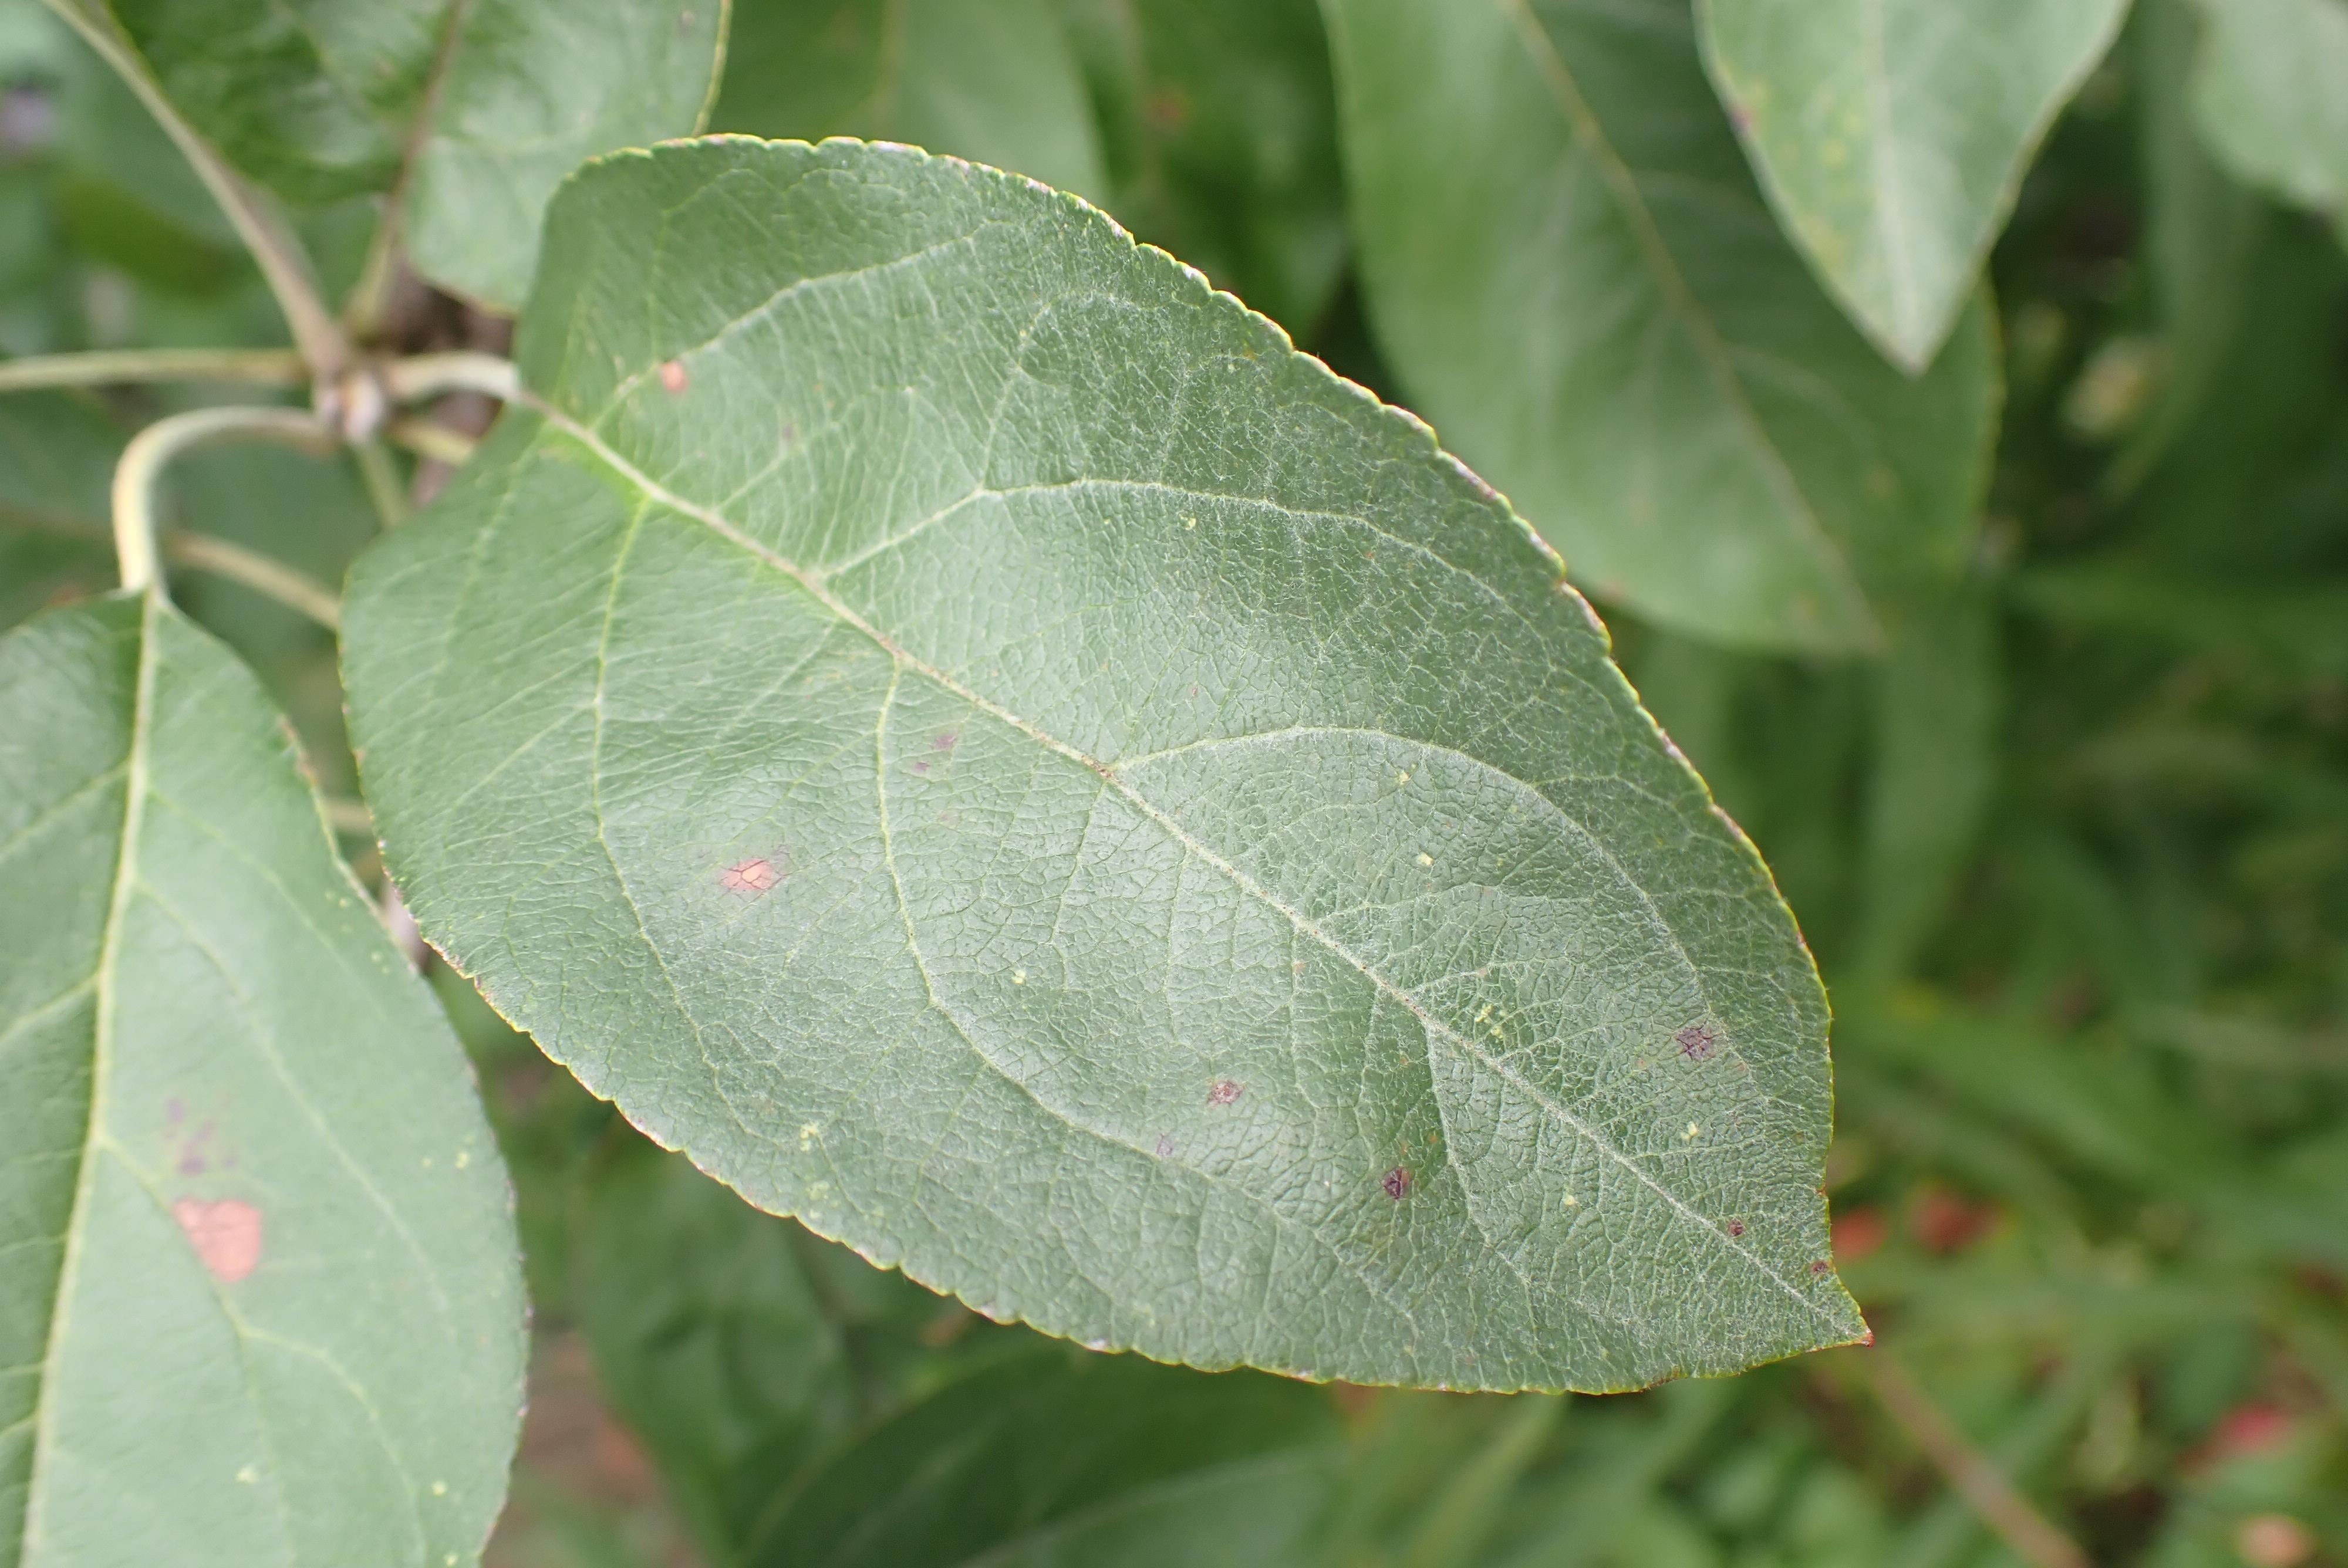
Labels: frog_eye_leaf_spot